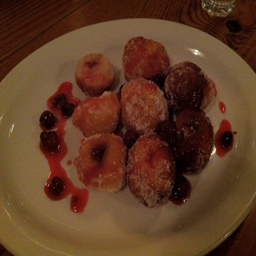
A bunch of jelly doughnuts that are on a plate.
A plate of food with sauce on a table.
Small jelly donuts on a plate, jelly dripping out.
a plate full of sugary donut holes with jelly
A plate with donut holes and pomegranate